China Earthquake Networks Center

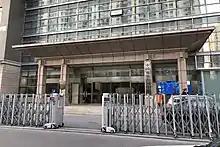
CENC headquarters in Beijing, December 2020.

The China Earthquake Networks Center (CENC) is an institution under the China Earthquake Administration. Established on October 18, 2004, it is one of the most important hubs of China's earthquake disaster reduction network and the basis of information for the international community. It is responsible for the operational guidance and management of the national seismic network, short-term earthquake prediction, earthquake data collection, report processing, scientific journal management, seismological construction, technological research and operations for emergency response and relief including the State Council of the People's Republic of China's earthquake relief headquarters.